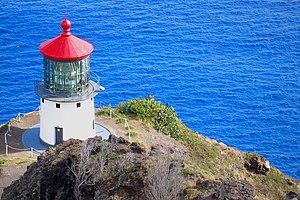
Makapuʻu est la pointe orientale de l'île d'Oahu à Hawaï. Elle comprend le reste d'une crête qui s'élève à 197 m au-dessus du niveau de la mer.